Apulian picture vases for a funeral ceremony (Berlin Antique Collection)

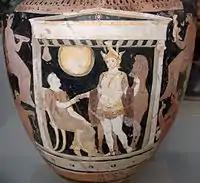
Volute crater by the Loebbecke painter (1984.42)

In addition to the craters, which depict a mythological story, there are two other volute craters with masked handles, which are considered to belong together and depict a tomb building on the front and a funerary stele on the back. When the two Naiskos vases are placed opposite each other, it appears as if the figures are looking at each other.